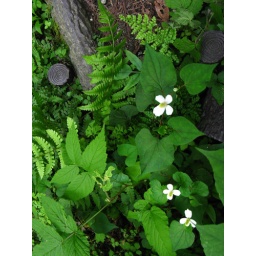
Flowers in a mountain forest in Asuka, Nara prefecture.